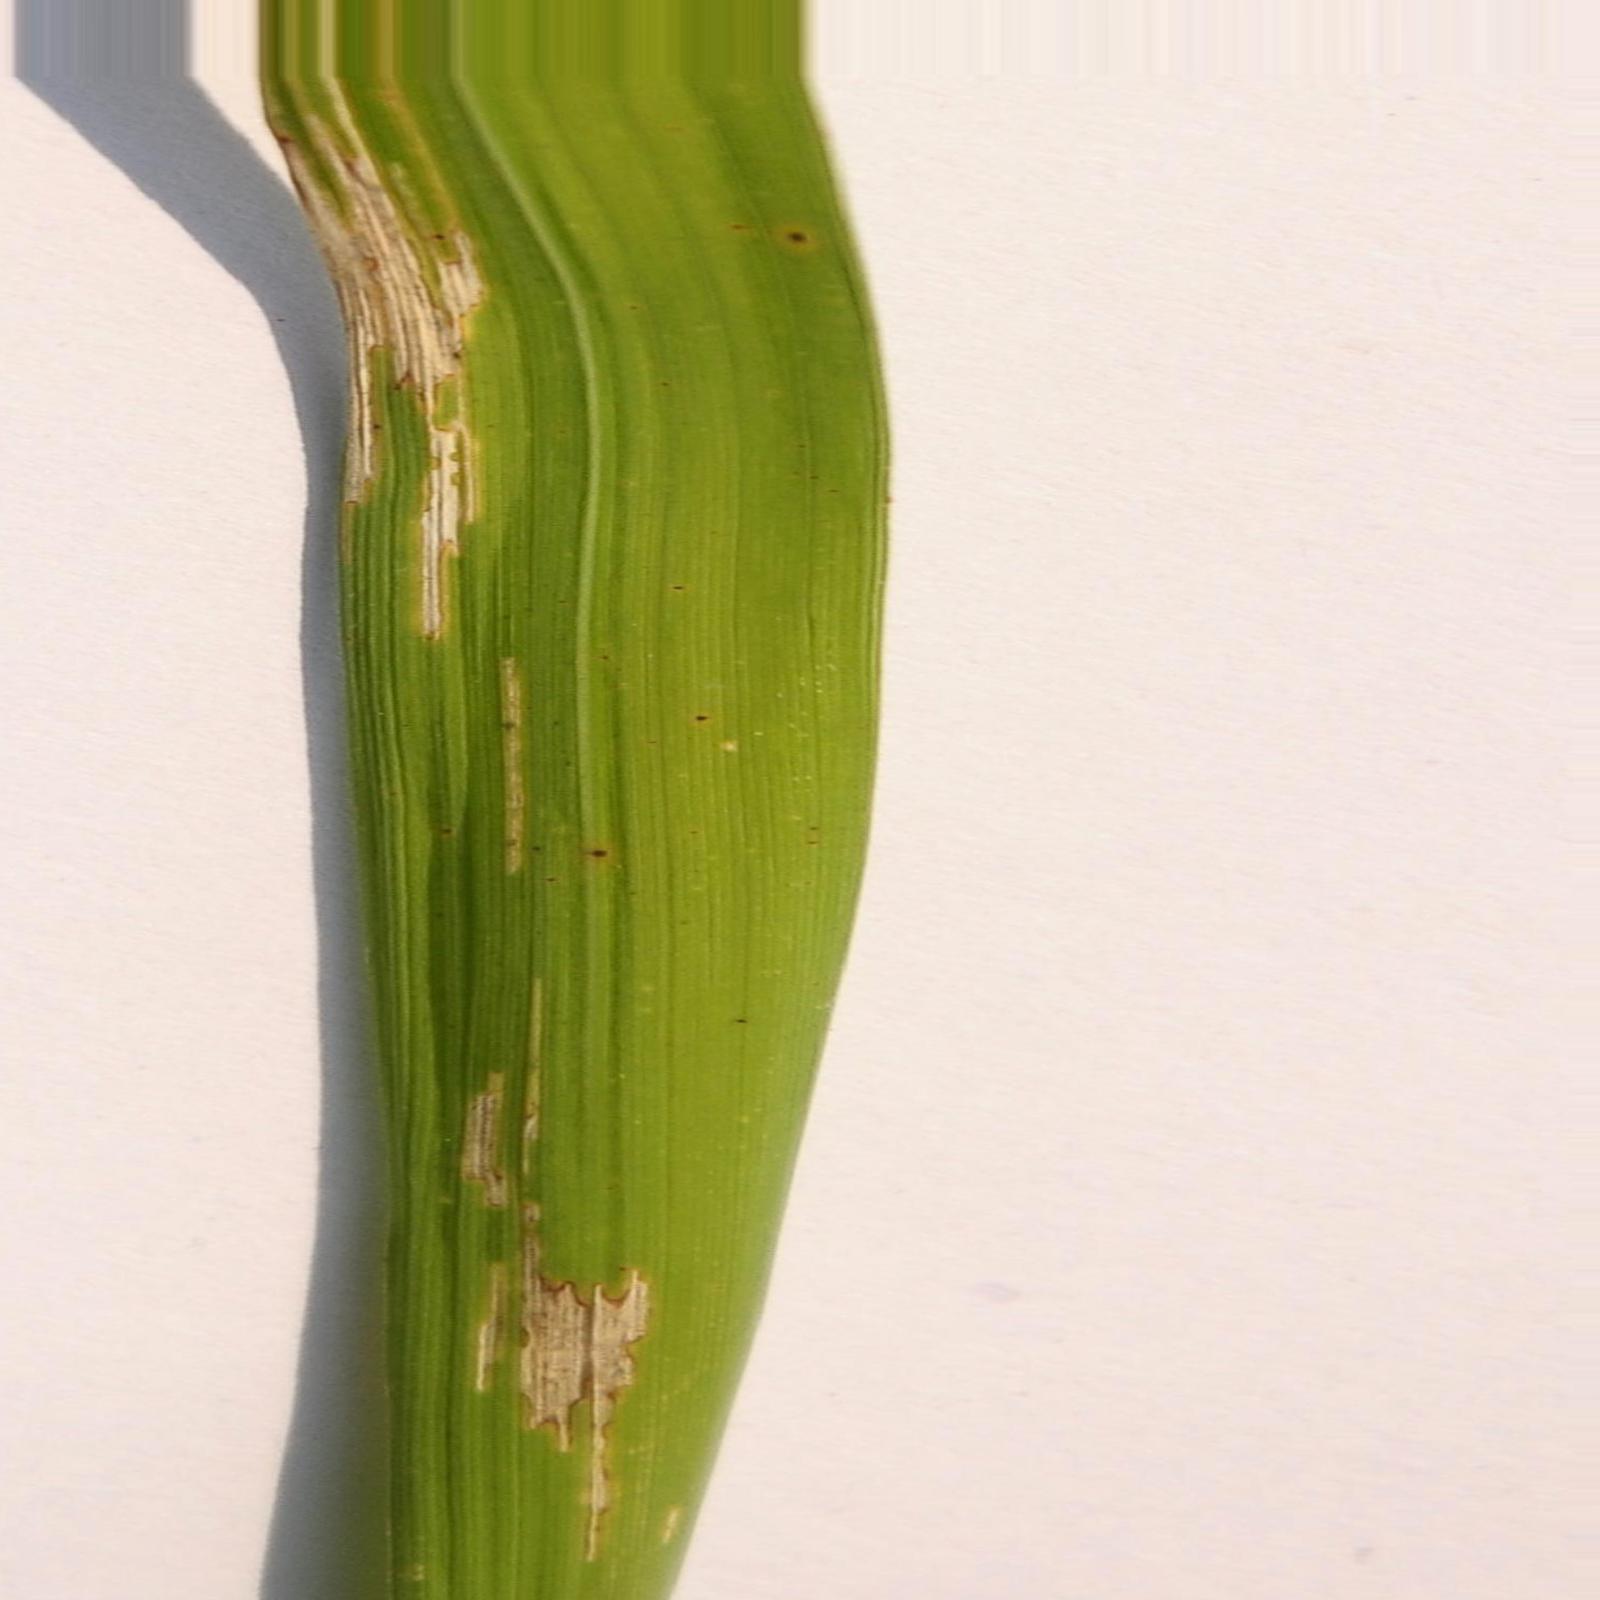
Nhãn: Bệnh Bạc lá (Bacterial leaf blight)